Hungarian Commercial Bank of Pest

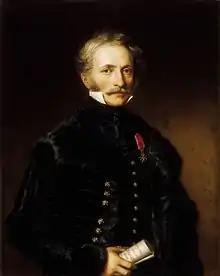
Móric Ullmann (1782-1847)

In 1830, a group of prominent merchants in Pest, including Jewish traders such as Sámuel Wodianer and Izrael Baumgarten, gathered under the leadership of and applied for the establishment of a commercial bank. One of the arguments was that the Austrian National Bank had not used its rights to open bank branches in the cities of Hungary; it was emphasized that the new institution would not abridge the rights of the Austrian National Bank. Following a very protracted approval process, the requested patent was eventually granted in 1838, and after further obstacles the bank was eventually established on , in a building later known for the iconic Café Gerbeaud.